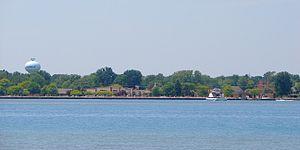
Algonac est une ville située dans le comté de Saint Clair, dans l’État du Michigan, aux États-Unis. Selon le recensement de 2000, sa population est de 4 613 habitants.